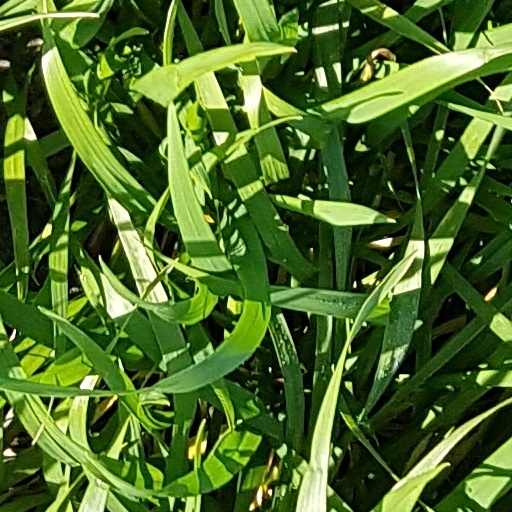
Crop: wheat